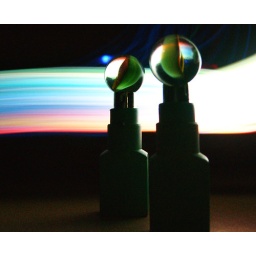
Cell phone buzz by USB marble towers